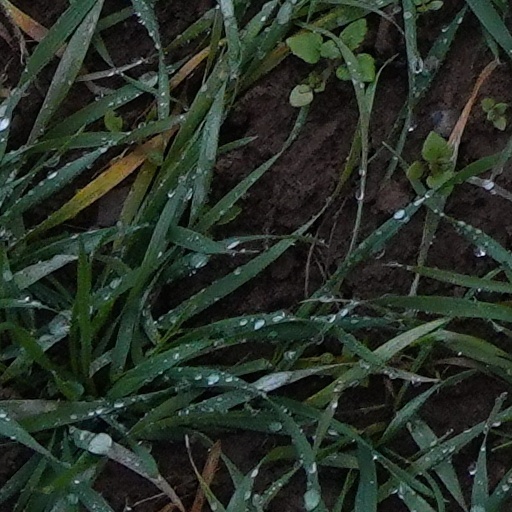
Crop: wheat